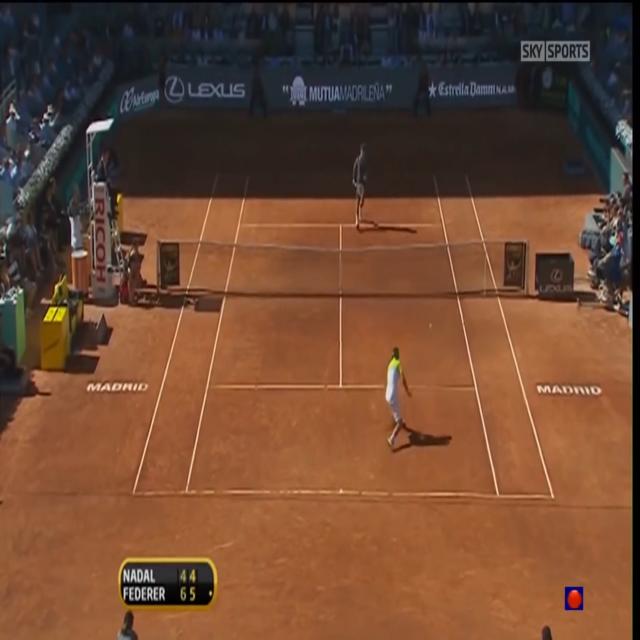
Player A is the middle of the field and player B at the T-zone.